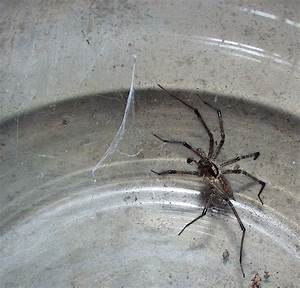
Label: spider